California Conquest

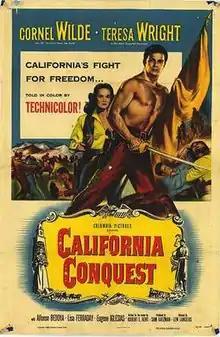
Original film poster

California Conquest is a 1952 American Western film directed by Lew Landers and starring Cornel Wilde and Teresa Wright. The film is set in the early 1840s, and deals with a conspiracy by native Hidalgo Californios to deliver the then-Mexican territory of California to the Russian Empire.